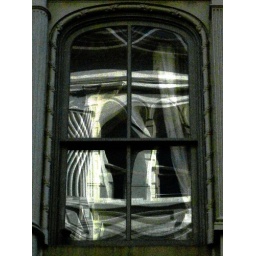
A Mercer Street building reflected in the window across the street.